Craven District

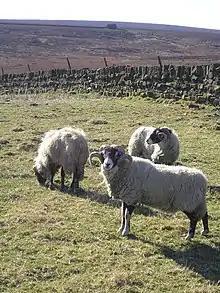
The mediaeval monasteries converted unused wilderness into sheep farms

Fountains Abbey strongly affected Craven in upper Wharfedale, Airedale and Littondale. In 1200 the Abbey owned 15,000 sheep in various locations and traded directly with Italian merchants. On the limestone fells it held extensive sheep runs managed by granges located at valley heads to access both the moors and the rough pasture of valley sides. Many granges developed into hamlets. The Fountains' sheep administrative centre was at Outgang Hill, Kilnsey.